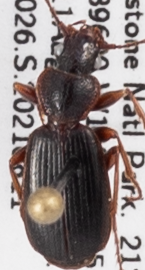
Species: Cymindis cribricollis
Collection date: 2021-08-11
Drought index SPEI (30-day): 0.24
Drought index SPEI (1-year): -1.45
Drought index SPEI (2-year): -0.588